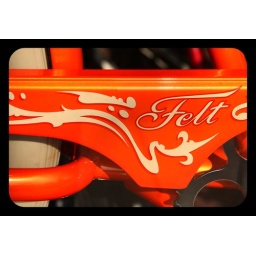
I was walking by a bike shop and saw this in the window.